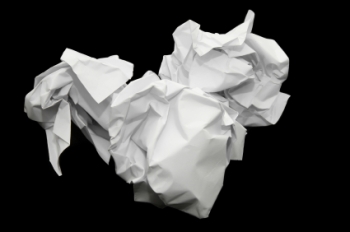
Waste category: paper